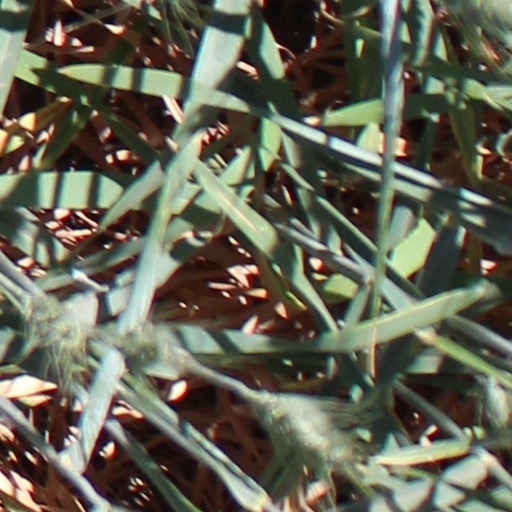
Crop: wheat